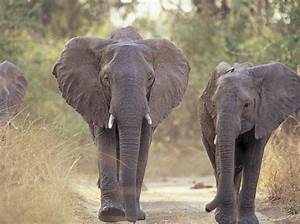
Label: elefante